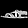
Label: Sandal